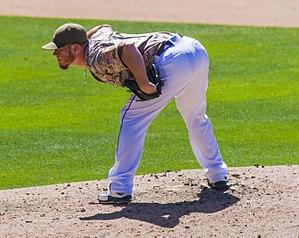
Craig Michael Kimbrel est un lanceur de relève droitier des Cubs de Chicago de la Ligue majeure de baseball.